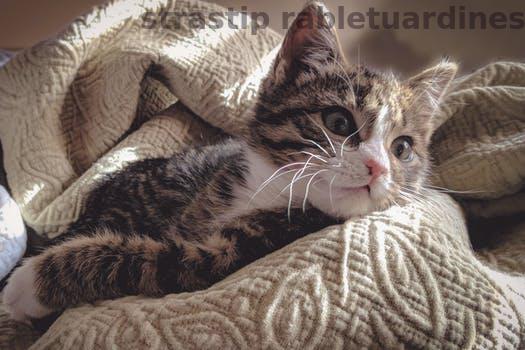
Label: Watermark